Kraków Park

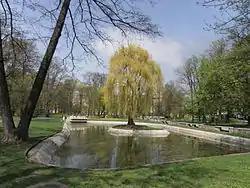
Pond with fountain in Park Krakowski.

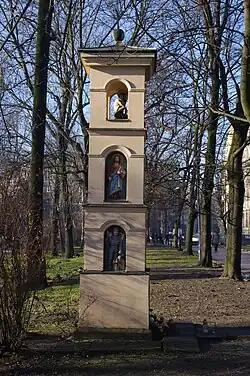
19th-century landscape tower in the park.

Park Krakowski is a city park located in Kraków, in southern Poland. The park, founded in 1885, was modelled after similar parks in Vienna. It is a contemporary sculpture park.